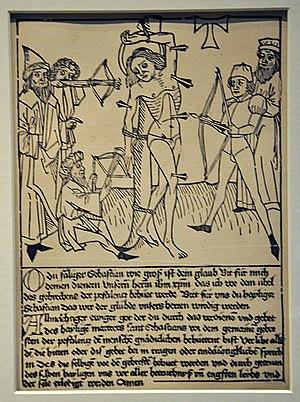
La gravure sur bois ou xylogravure, est un procédé de gravure en taille d'épargne sur un support en bois. Il s'agit peut-être de la plus ancienne technique permettant l'impression de motifs sur un support.
Le terme de gravure désigne l'ensemble des techniques artistiques, artisanales ou industrielles qui utilisent l’incision ou le creusement pour produire une image, un texte ou toute autre inscription dans la matière.